Georgette Agutte

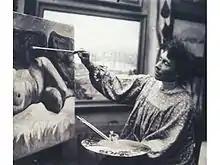
Georgette Agutte in her studio

Agutte was a non-conformist and the only woman to attend the École nationale supérieure des Beaux-Arts. She was a member of the Fauvist movement and a sculptor. Her studio was in Bonnières-sur-Seine. In 1888, she married the critic Paul Flat. After divorcing in 1894, she married socialist politician and art collector Marcel Sembat in 1897. From 1904 on, she exhibited at the Salon des Indépendants and participated in the Salon d'Automne.